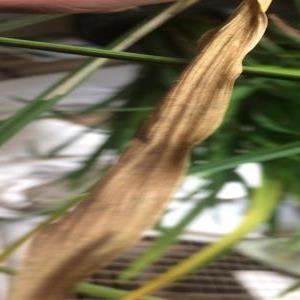
Disease: Bacterialblight